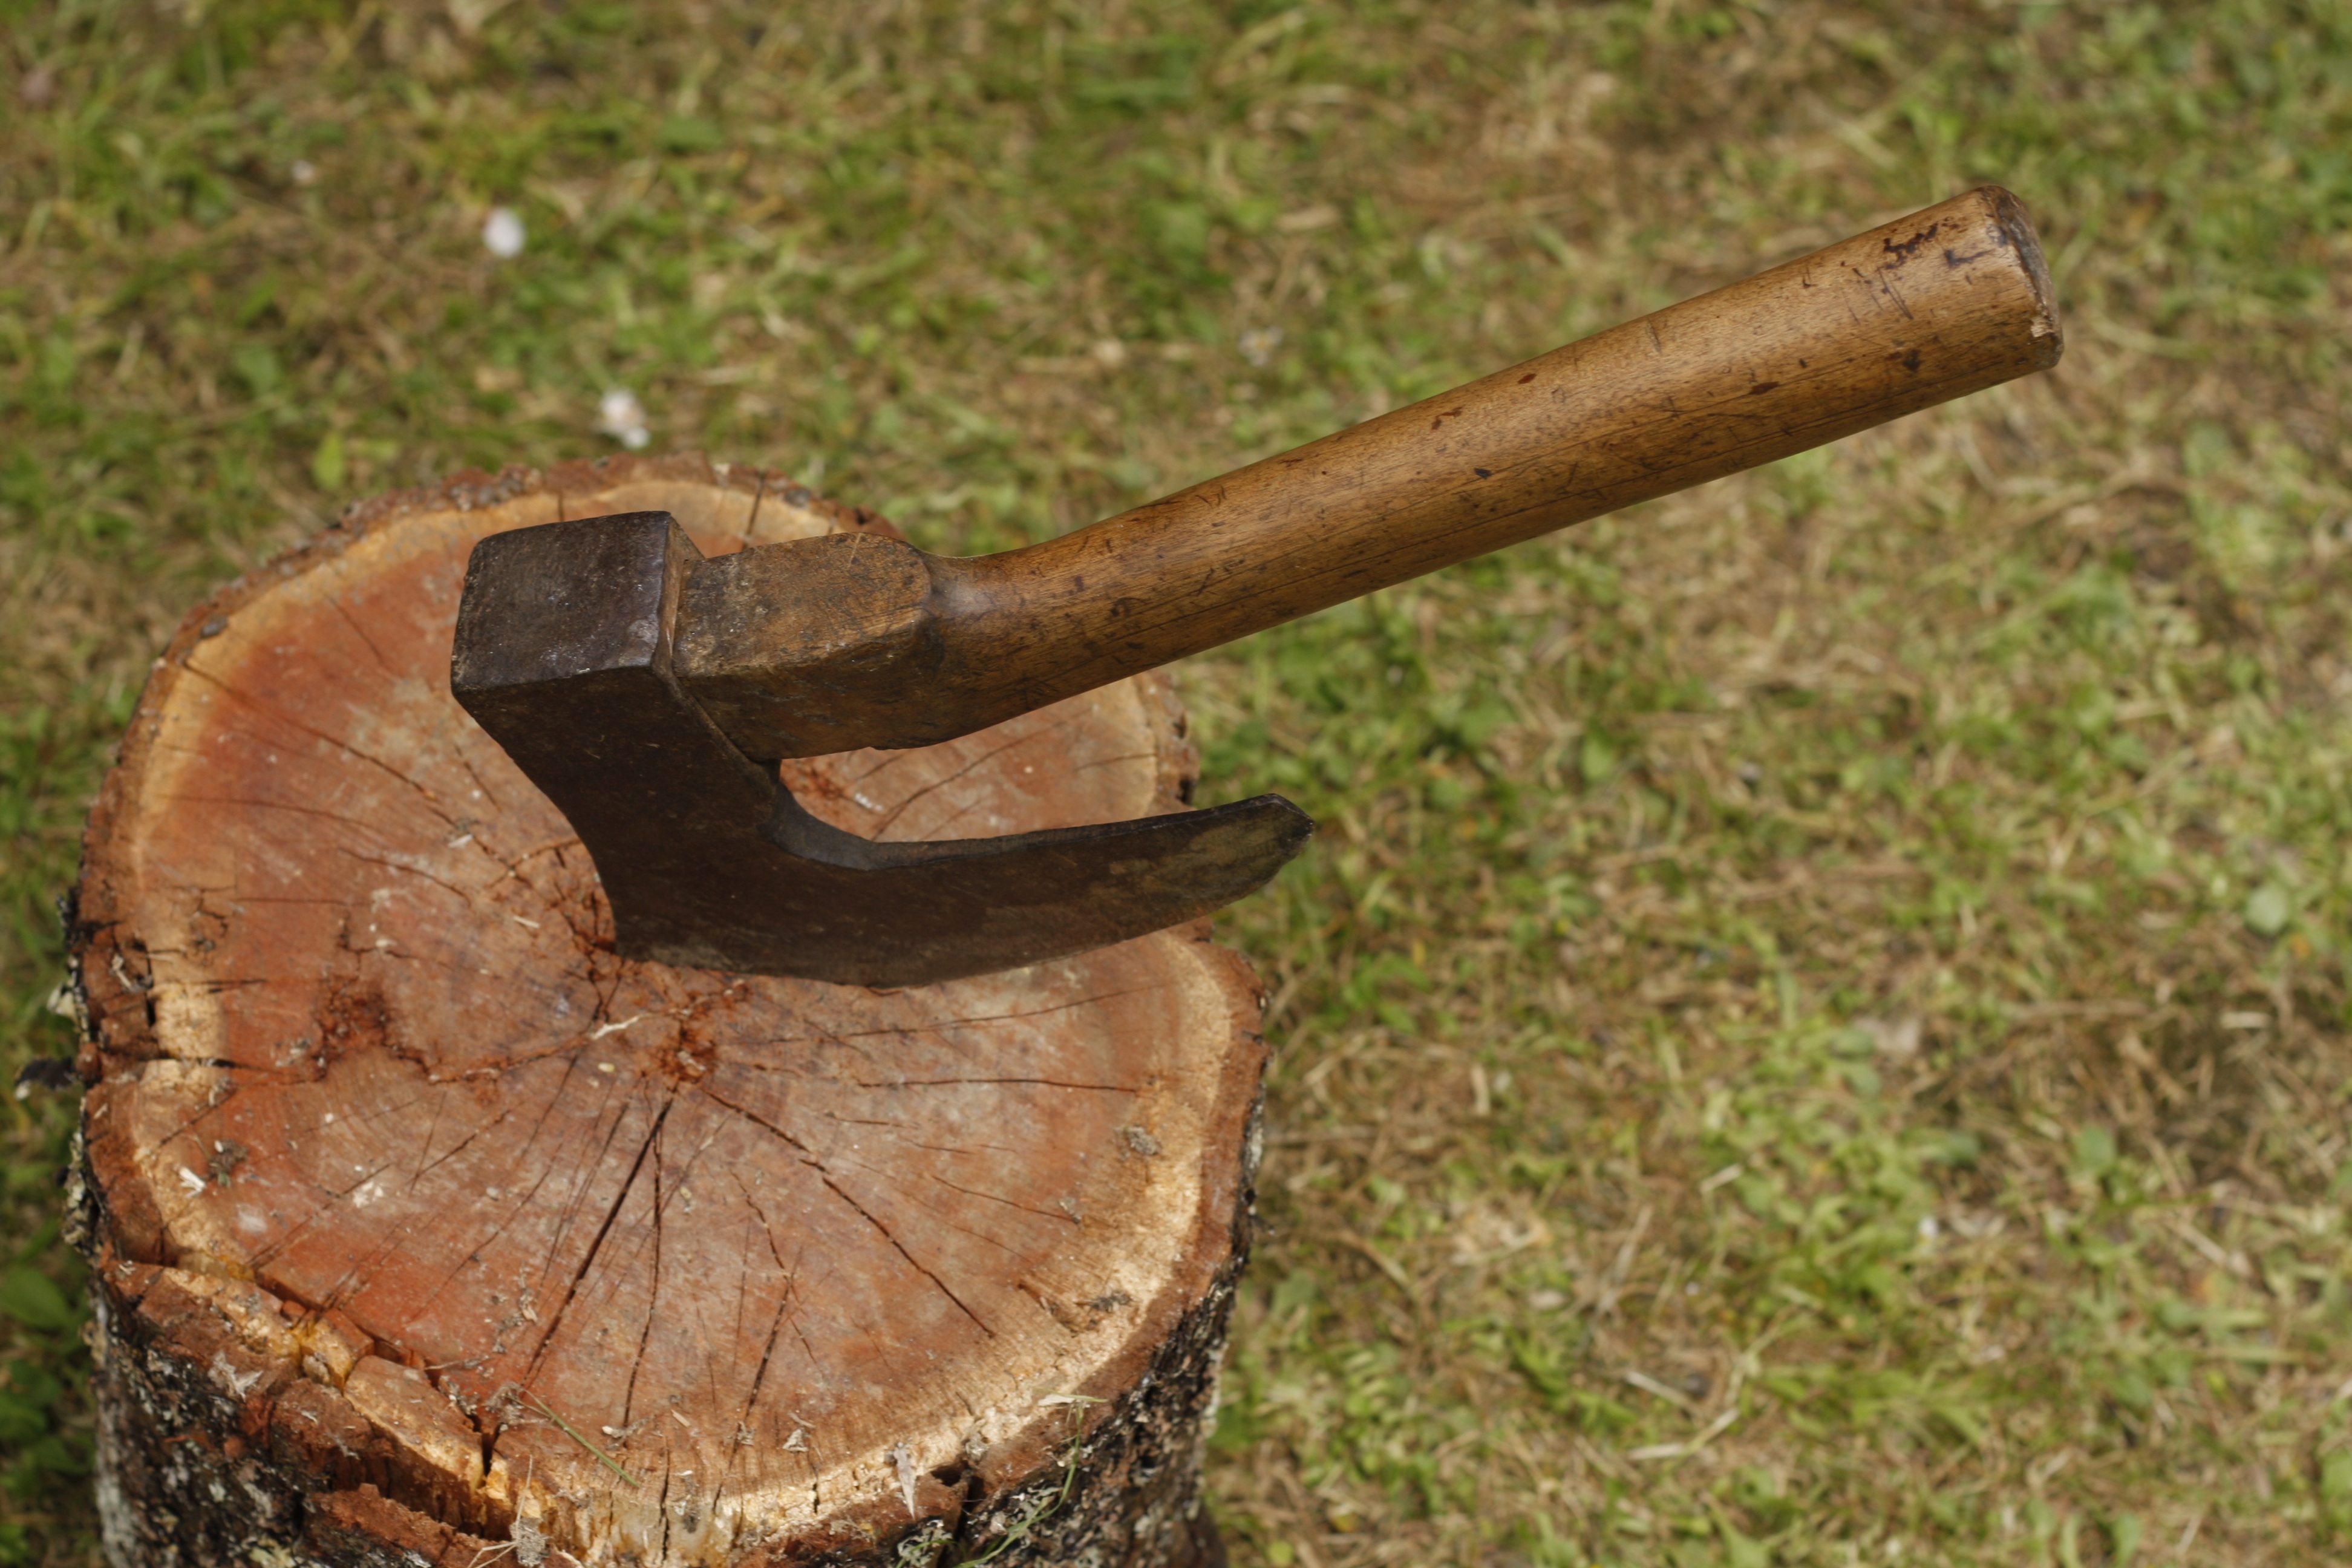
tree, sharp, wood, tool, equipment, soil, lumber, axe, lumberjack, man made object